Mendonça Filho

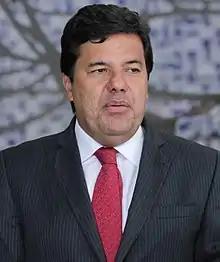

José Mendonça Bezerra Filho (born 12 July 1966 in Recife) is a Brazilian company administrator and politician, member of Democrats (DEM) political party. He was the minister of Education of Brazil, nominated by president Michel Temer, from 12 May 2016 until 6 April 2018.